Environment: real
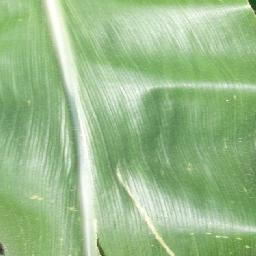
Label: healthy